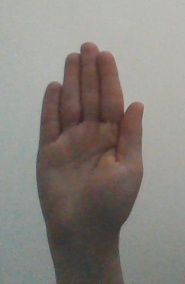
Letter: seen